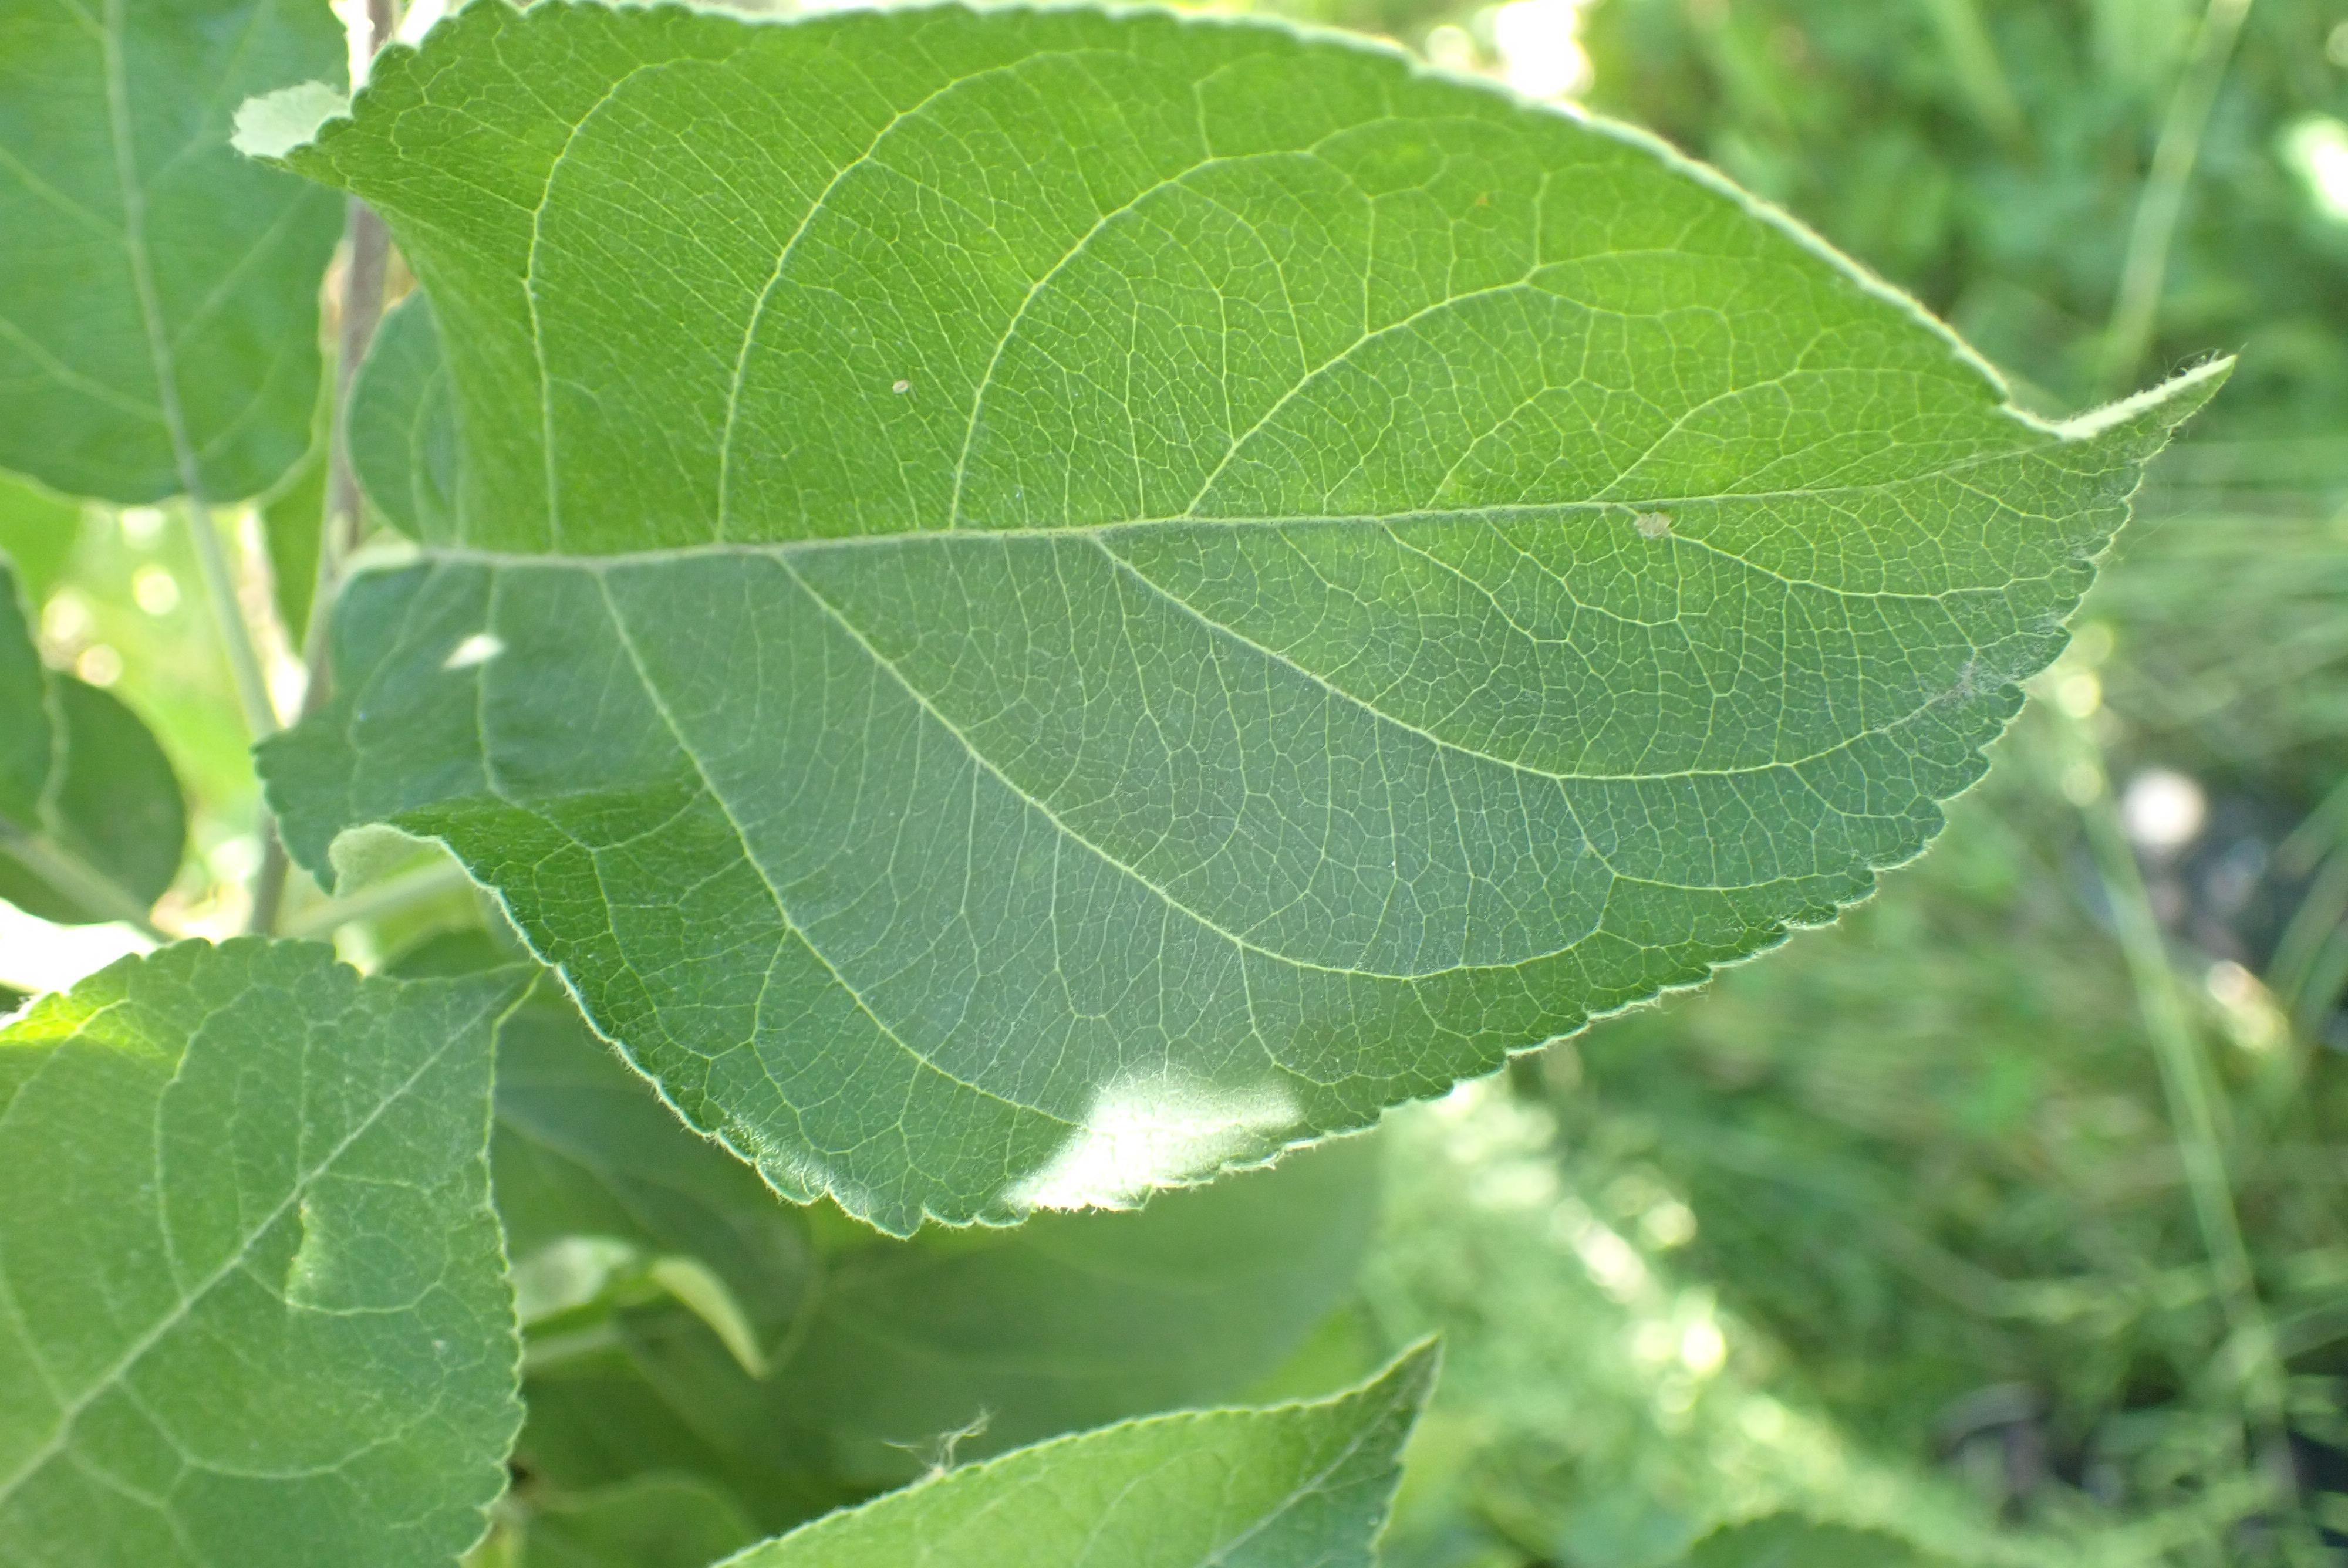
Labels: healthy